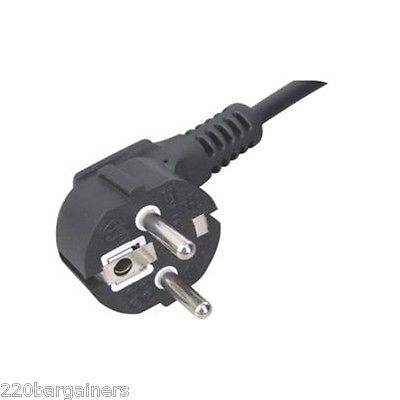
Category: coffee maker